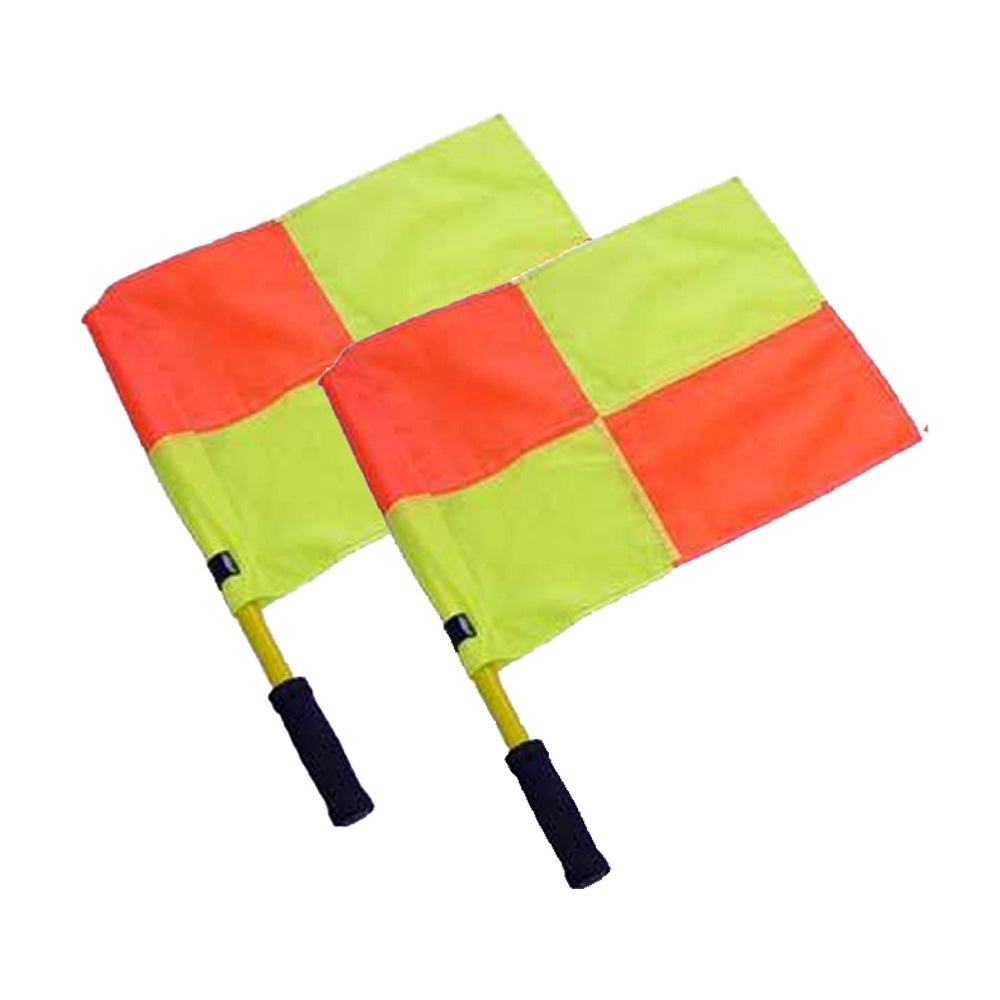
AR Touch Line Flag Set
Light-weight Aluminium (55cm long) with soft foam handles. Flag size 41cm x 33cm Nylon material Colour Red / Yellow Sold as a set Includes Carry Bag
Brand: R80Rugby
Category: Sporting Goods > Athletics > Coaching & Officiating > Officiating Flags > Linesman Flags